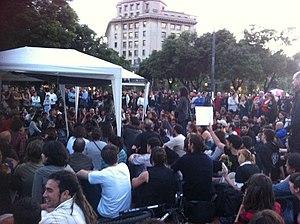
Le mouvement des Indignés ou Mouvement 15-M est un mouvement de manifestations, non violent né sur la Puerta del Sol, en Espagne, à Madrid le 15 mai 2011, rassemblant des centaines de milliers de manifestants dans une centaine de villes, se prolongeant par divers modes d’action. A suivi une série de manifestations pacifiques, rassemblant jusqu'à plusieurs dizaines de milliers de personnes, organisées sur les réseaux sociaux et des sites web dont ¡Democracia Real Ya!, auxquels se sont joints de 200 à 500 organismes soutenants, parmi lesquels les collectifs ATTAC, Anonymous, NoLesVotes et Juventud Sin Futuro.